Buda Castle

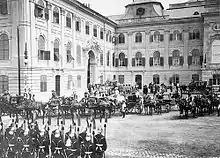
Royal procession in the western courtyard (1880s)

In 1882 Prime Minister Kálmán Tisza charged Ybl with drawing a master plan for rebuilding the palace. In his 1885 plan, Ybl preserved the old Baroque palace, but mirrored it on the western side of the "cour d'honneur", which doubled the size of the residence. He also planned a new carriageway on the western hillside, demolishing the medieval walls and towers of the Újvilág-kert terrace. The narrowness of the natural plateau of the Castle Hill meant there was not enough space for the new Krisztinaváros wing, which Ybl solved by erecting a substructure down to the foot of the hill. The monumental western façade sits on this windowless, three-storey high substructure. The whole block covered almost the entire hill, but the main façade on the "cour d'honneur" had the same modest height as the Baroque palace. The façade was clad with stone slabs, while the old parts are stuccoed; hence, the difference between the original Baroque and the Neo-Renaissance wings is obvious. The formerly open "cour d'honneur" became a closed court with an arched gateway, guarded by the four lions of the sculptor, János Fadrusz. The court is called Lions Court (or "Oroszlános udvar").